The Virgin Tour

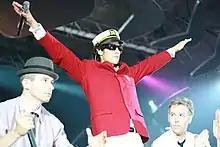
Beastie Boys (pictured in 2007) were the opening act for the tour.

The show opened with Beastie Boys performing six of their songs for 30 minutes. They were accompanied by their DJ, Rick Rubin, who scratched the music, with The Beastie Boys prancing around the stage, making lewd gestures towards the audience. As they finished their performance, which included a reading of the 1977 poem by William Styron, "A Farewell to Arms", a reading the backdrops started displaying Madonna's images from her music videos. The band—consisting of guitarists, bassists, a drummer and three synthesizer players—came into focus, and the music started. Madonna's voice was heard, saying: "Don't be afraid... it's gonna be alright". Then, Madonna's silhouette appeared behind a white screen on top of the stairs as the first beats kicked in. The white screen lifted and she is finally seen, wearing a psychedelic denim jacket, a blue see-through crop-top and her characteristic green bra. She also had lacy leggings and crucifixes around her ear and her neck. She posed on the stairs before reaching the microphone to sing "Dress You Up". After dancing to the last note of the music, Madonna and the two male back-up dancers went to the back of the stage, as the music of "Holiday" began. Taking a moment to ask the audience how they are feeling, Madonna declared, "I was never elected homecoming queen, but I sure feel like one now", and started the performance of "Into the Groove", playing a tambourine. A boombox was present on the stage during the performance, Madonna sitting and playing with it, and addressing it as her "box". She continued with "Everybody", while asking the audience to clap along with her. As she finished the vigorous performance of "Everybody", the lights were dimmed and the introduction music of "Angel" started. Rotating lights fell on the stage. Madonna appeared sitting on top of the stairs and gradually descended. During the intermediate bridge, she and her dancers moved energetically around the whole stage, as white balloons fell on them from above. Madonna continued singing as the lights were dimmed again. She finished the performance and disappeared behind the wings for a costume change.